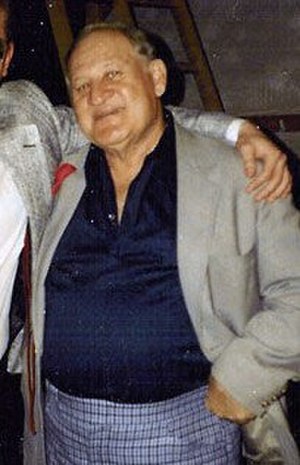
Carl Fontana
Carl Fontana 1989
Carl Charles Fontana var en amerikansk trombonist.